LaSalle Corbell Pickett

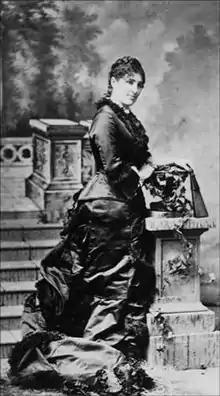
Sallie Ann (LaSalle) Corbell Pickett, c. 1875

LaSalle "Sallie" Corbell Pickett (May 16, 1843 – March 22, 1931) was an American author and the wife of Confederate General George Pickett.